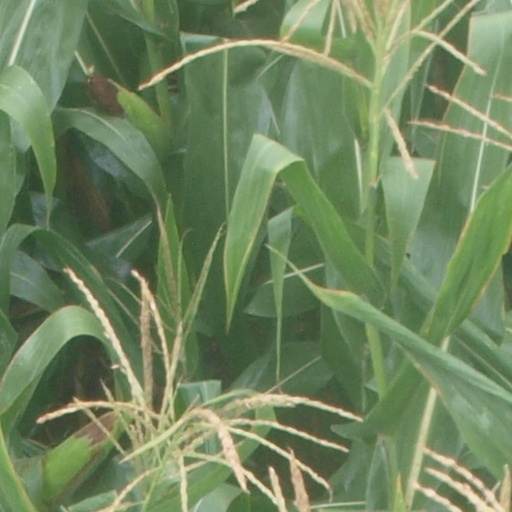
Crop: maize; corn